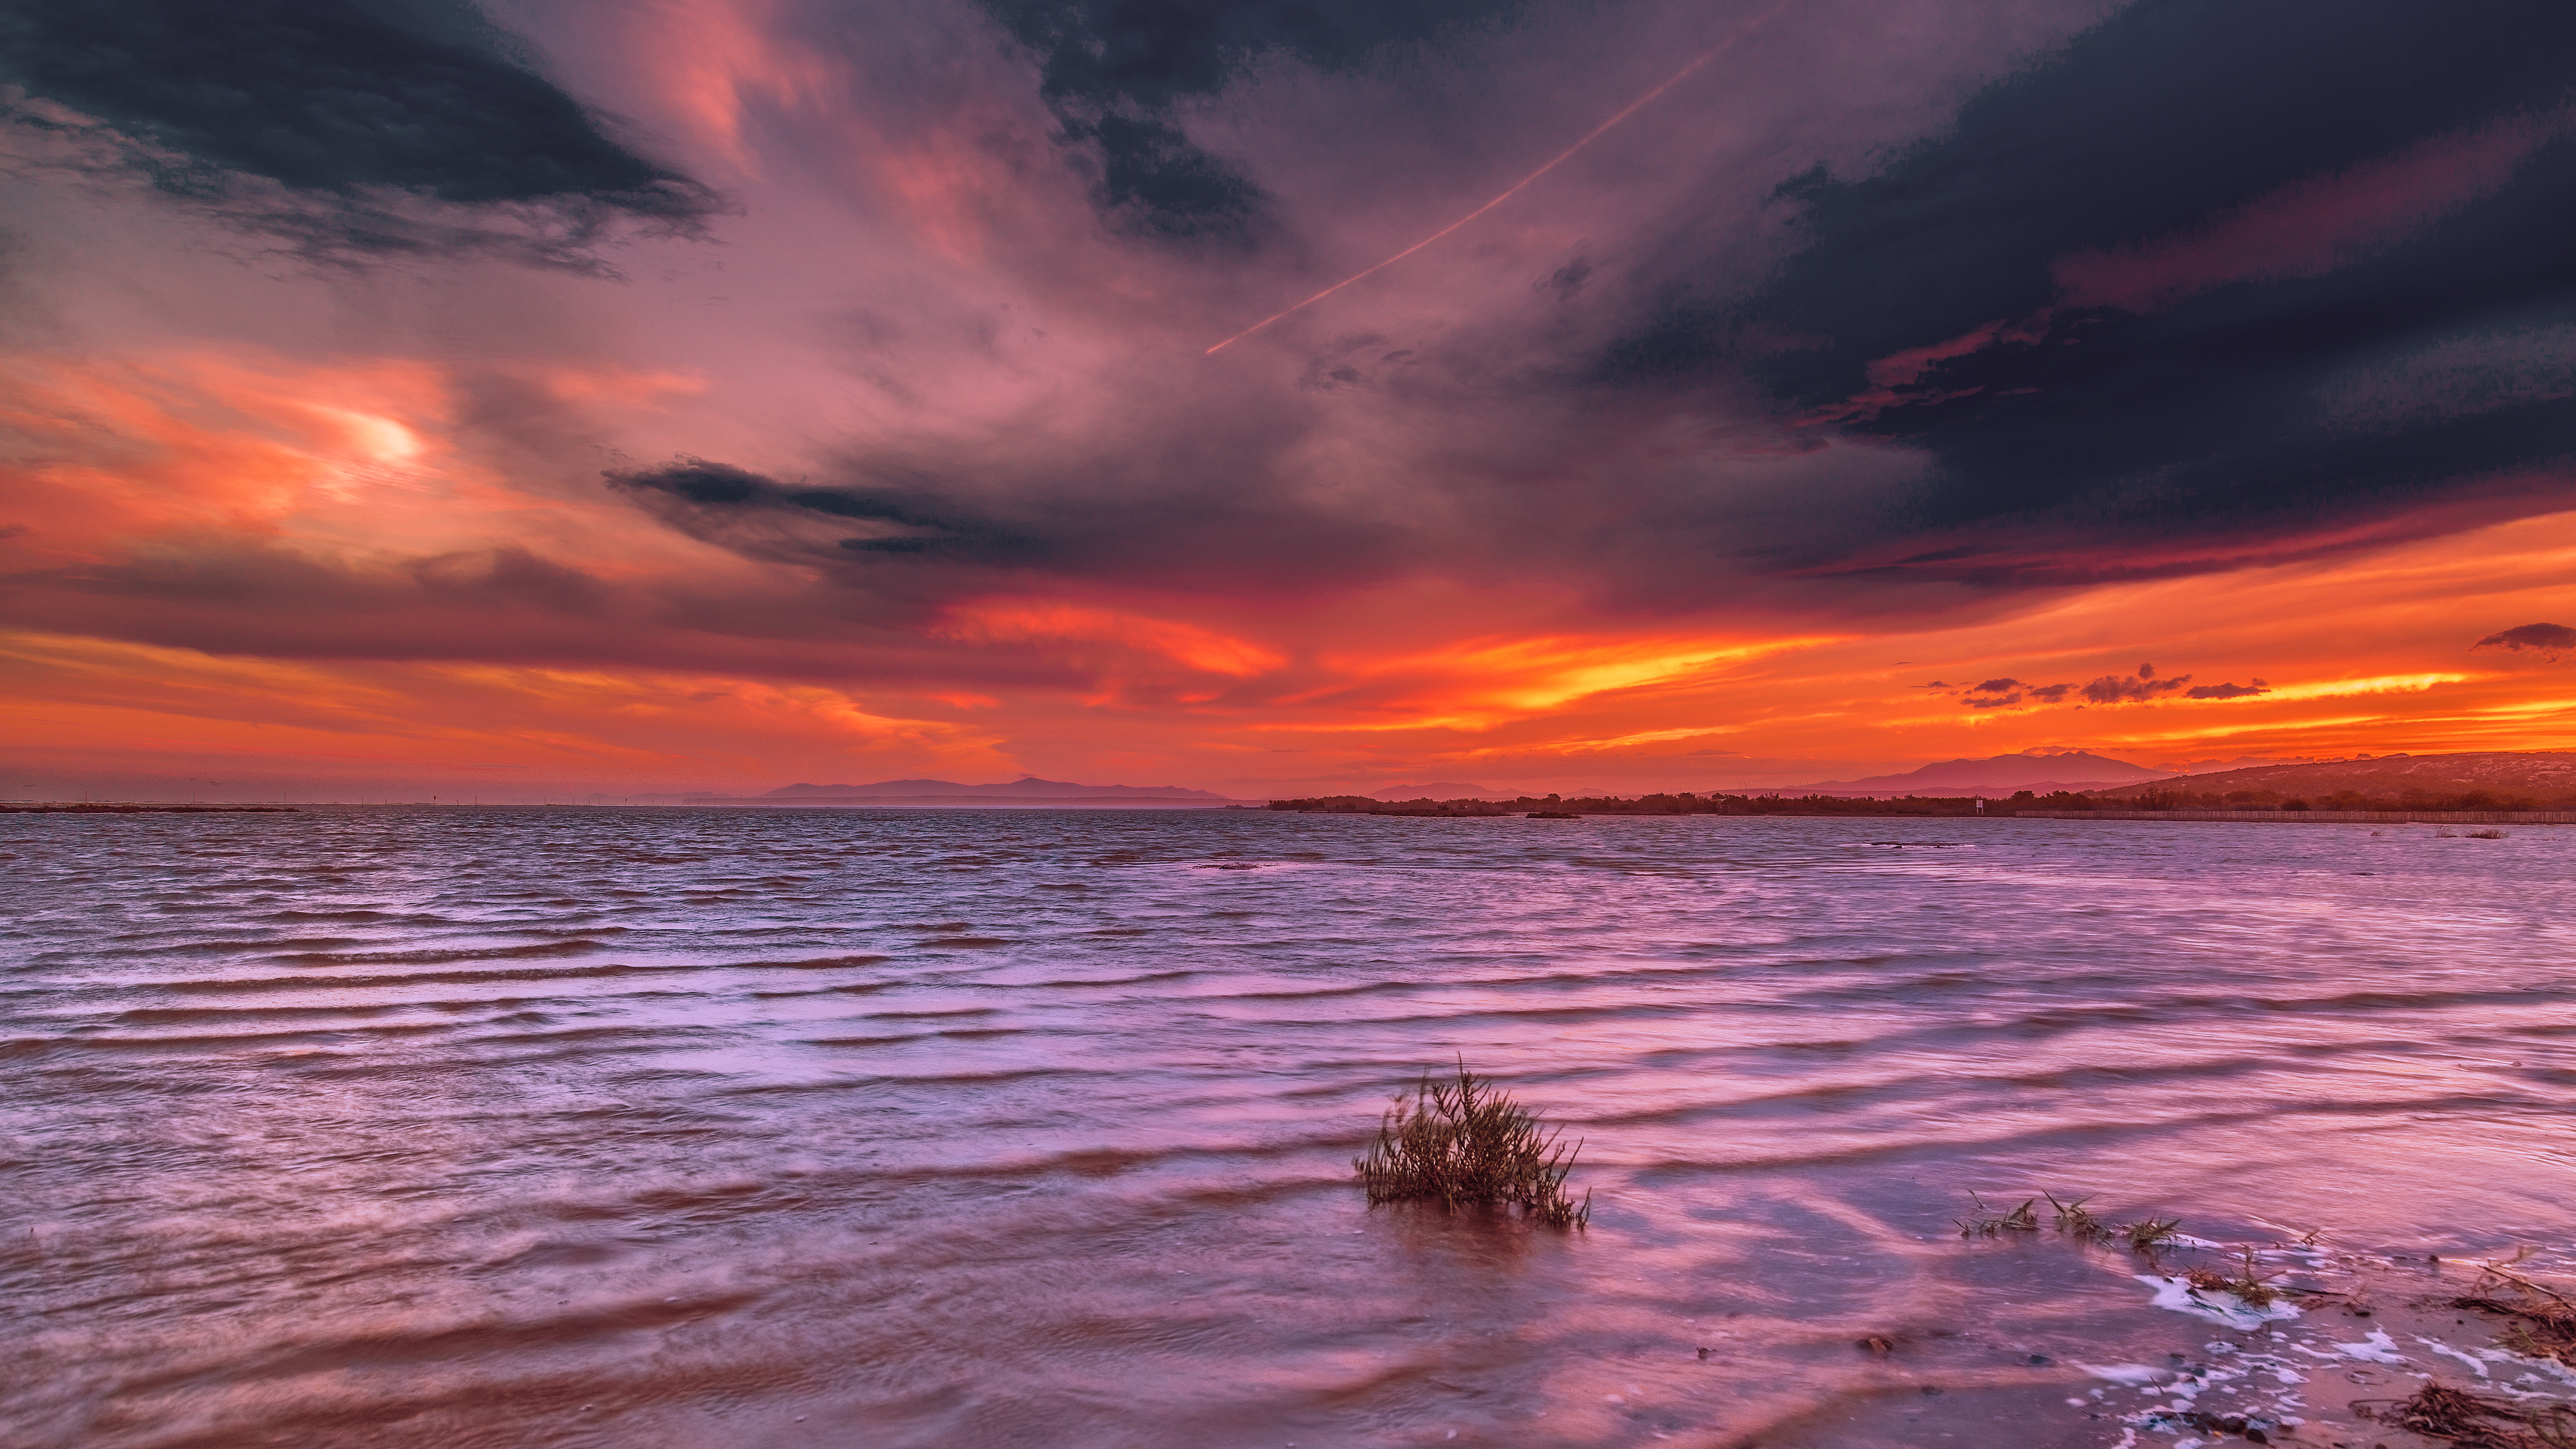
beach, sea, coast, ocean, horizon, cloud, sky, sunrise, sunset, morning, shore, wave, dawn, dusk, evening, reflection, afterglow, wind wave, red sky at morning